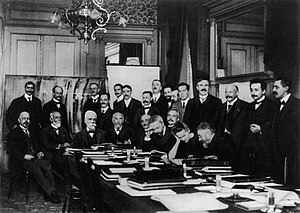
1911 / Begivenheder
Fotografi af den første Solvay konference i efteråret 1911 på Hotel Metropole i Brussel, Belgien.